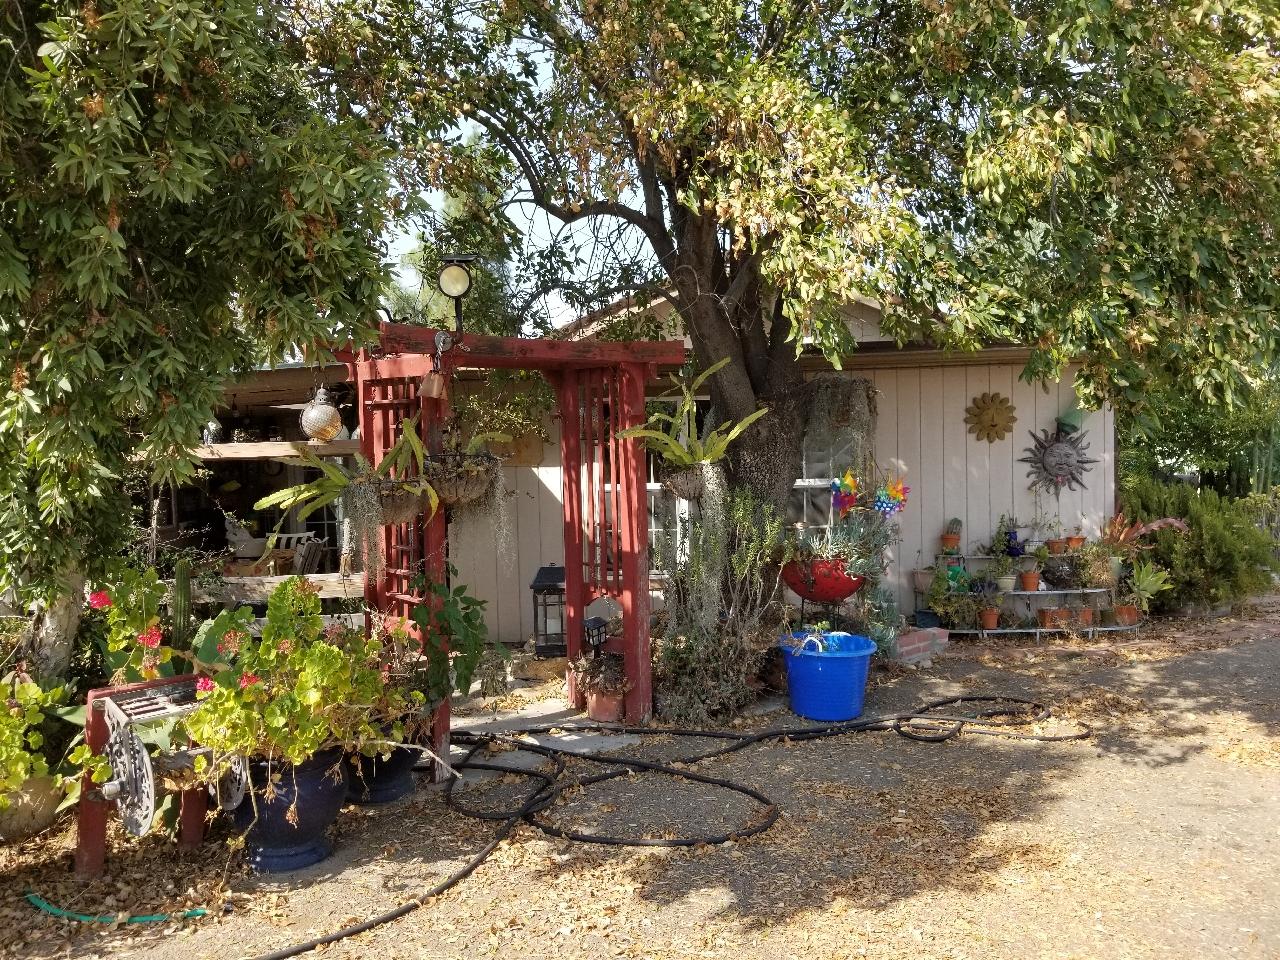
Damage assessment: no_damage